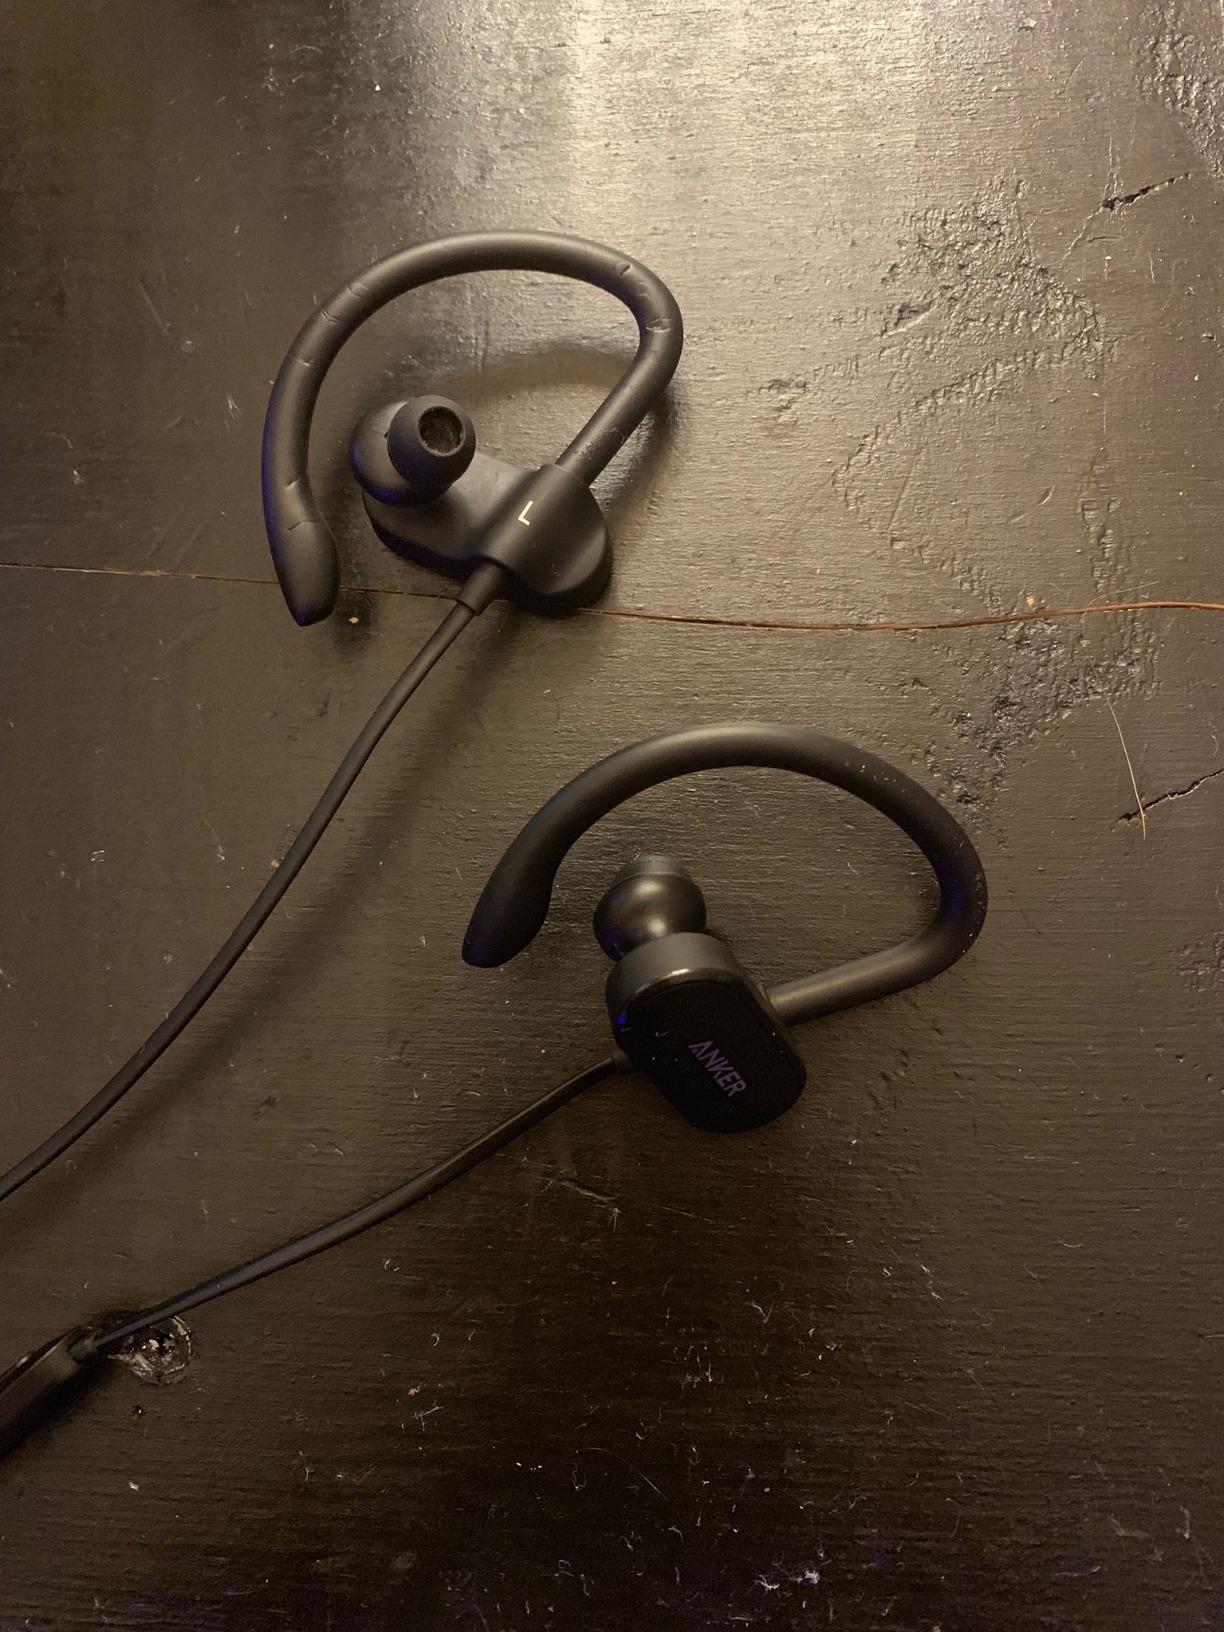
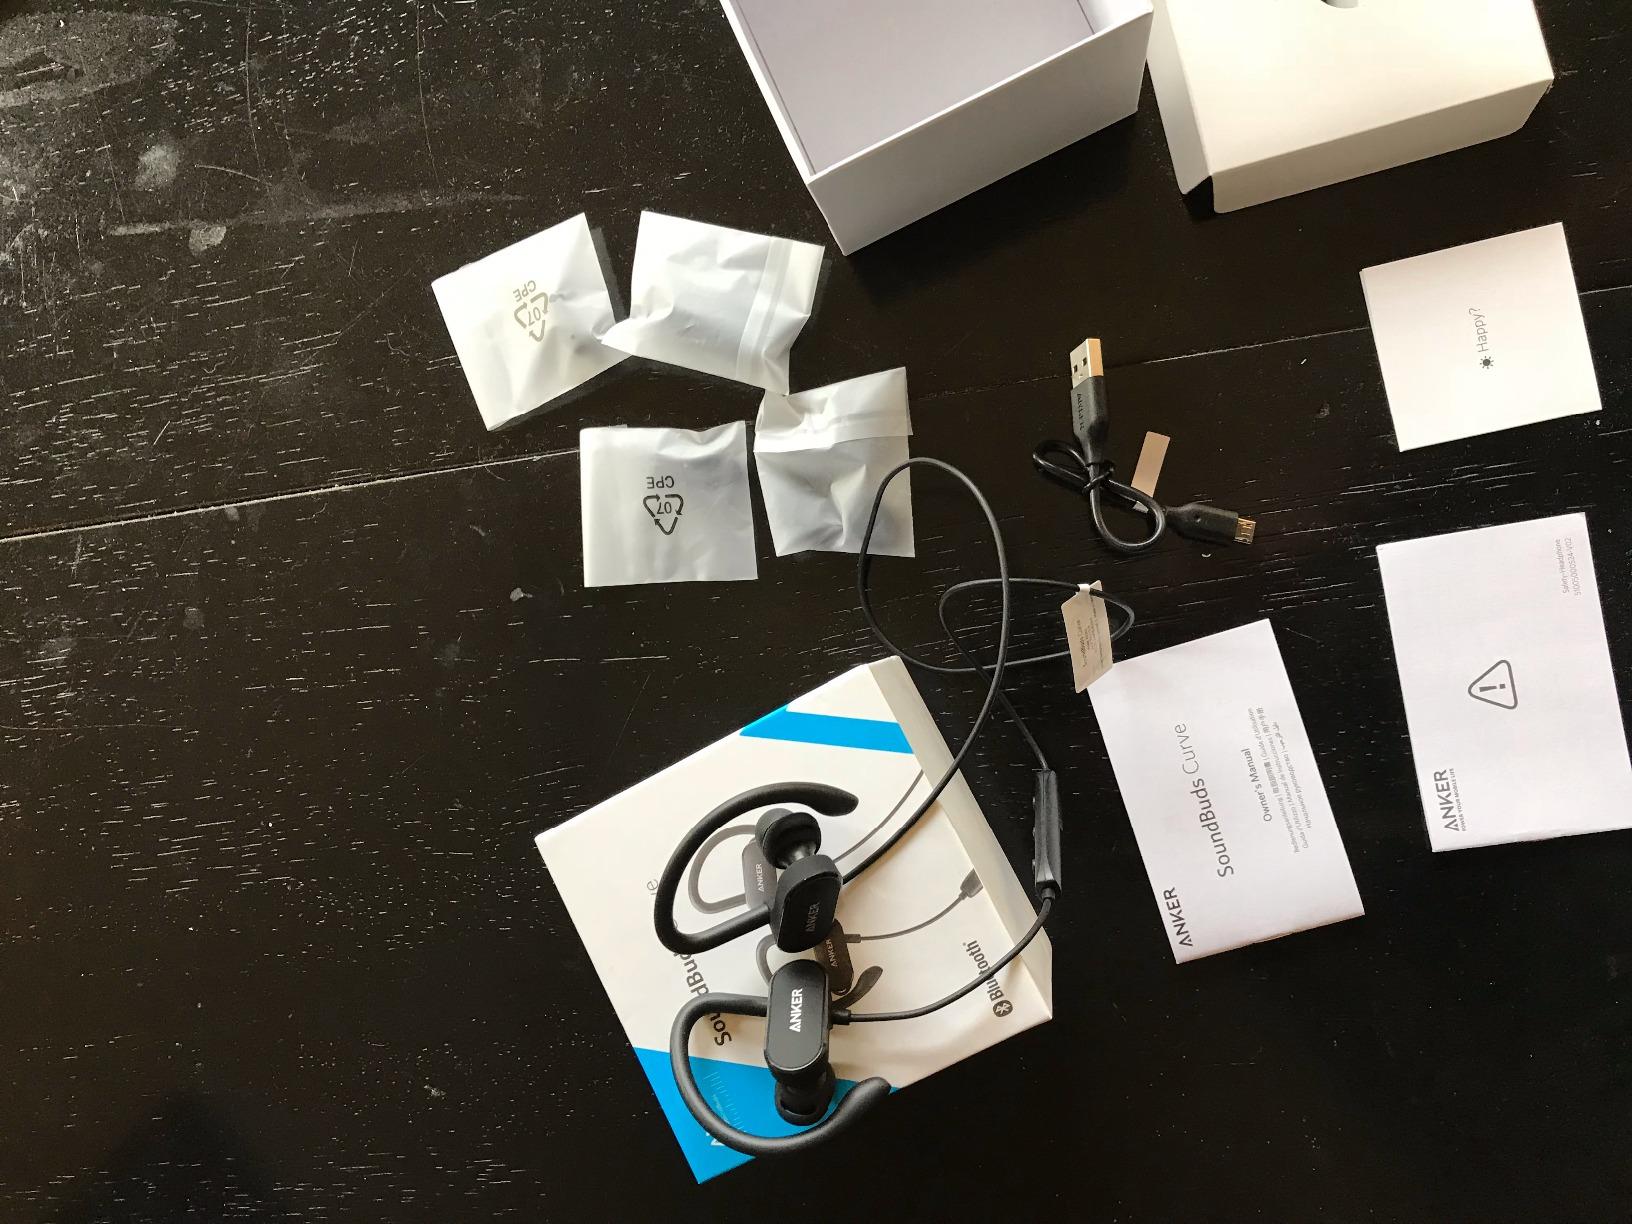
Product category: headphones
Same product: yes